Ontario Highway 420

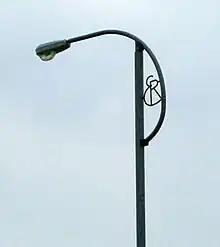
An "ER" lightpost along Highway 420, recounting the route's historical connection to the QEW

At , Highway 420 is the shortest 400-series highway, travelling through Niagara Falls from Montrose Road to Stanley Avenue, on the outskirts of the city's tourist district. East of Stanley Avenue (Regional Road 102) the highway becomes Niagara Regional Road 420 and is known as Falls Avenue and Newman Hill on approach to the Rainbow Bridge. This portion was designated a part of Highway 420 until 2000, when it was transferred to the City of Niagara Falls and the Regional Municipality of Niagara, although the Ministry of Transportation of Ontario (MTO) still assists with the maintenance of it under a Connecting Link agreement.